Woody Town Chūō Station

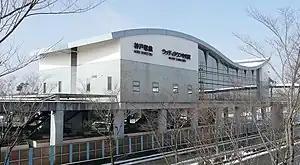
Woody Town Chūō Station building

is a passenger railway station located in the city of Sanda, Hyōgo Prefecture, Japan. It is operated by the private transportation company, Kobe Electric Railway (Shintetsu).